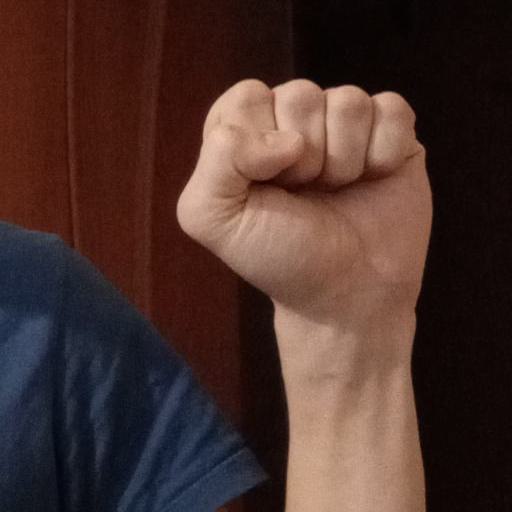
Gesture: fist